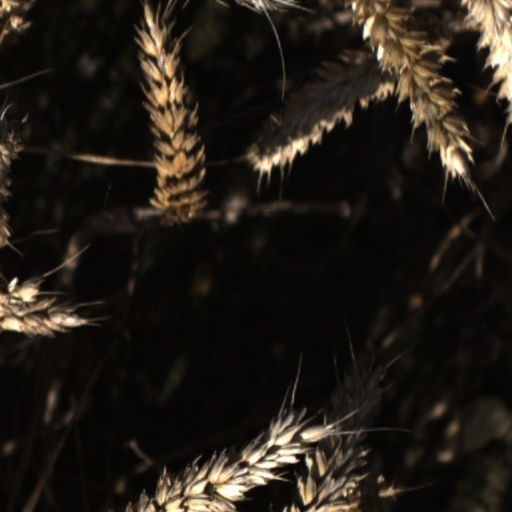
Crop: wheat